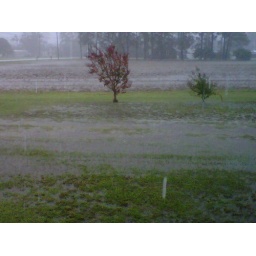
This is our driveway, with the cow pasture and then the road in the background